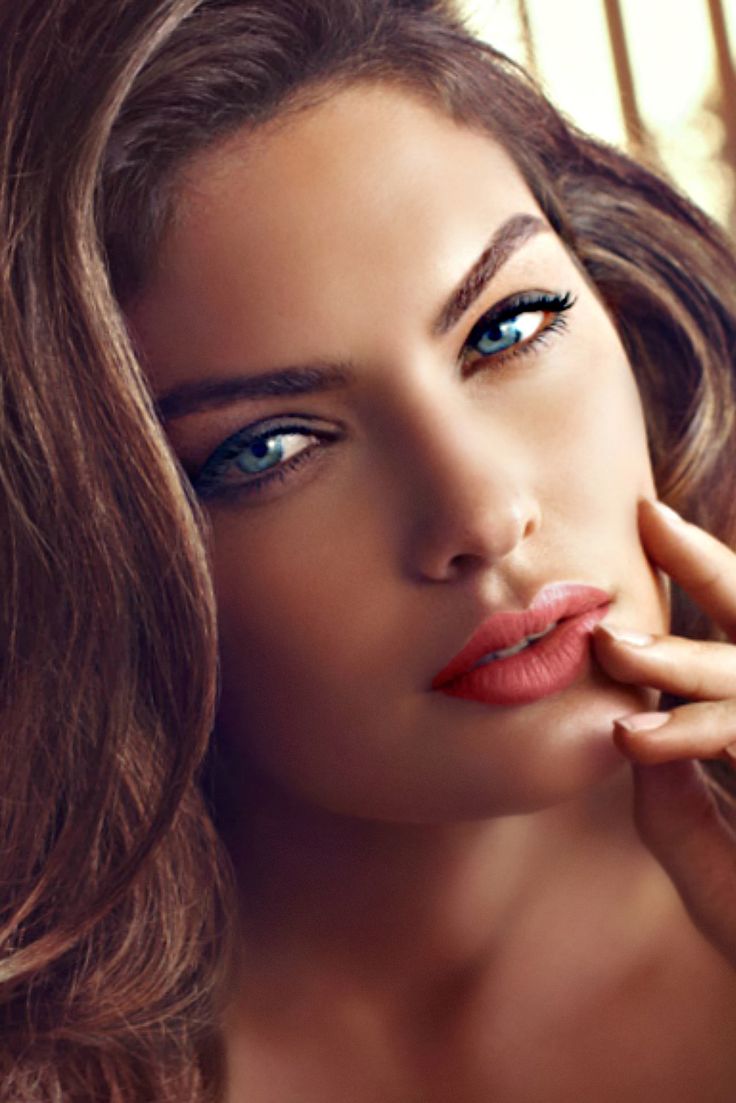
Portrait style: Real Portrait